Camille Leroy

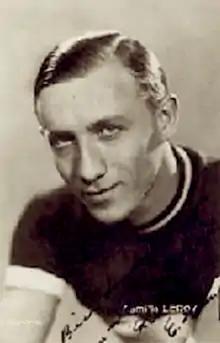

Camille Leroy (27 April 1892 – 13 August 1952) was a Belgian racing cyclist. He rode in the 1921 Tour de France.